Room (2015 film)

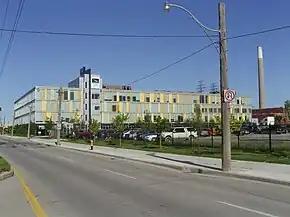
The only "Room" set was built at Pinewood Toronto Studios by production designer Ethan Tobman.

Abrahamson used only one Room set, wanting to create an authentic experience for Tremblay. The set, built on a soundstage at Pinewood Toronto Studios, was . Montreal production designer Ethan Tobman set out with the idea "that every square inch of Room needed to have a backstory". To fit the crew and equipment into the small space, he made each piece of the set removable. However, as Abrahamson and cinematographer Danny Cohen wanted the camera to always shoot scenes from inside Room, the lens was always positioned within the set even if the rest of the camera was outside. There were as many as eight cameramen at a time inside the Room set with Larson and Tremblay. The actors also made the props decorating the set.